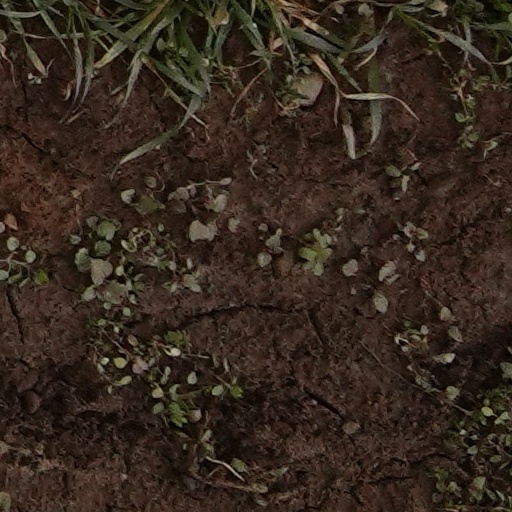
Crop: wheat